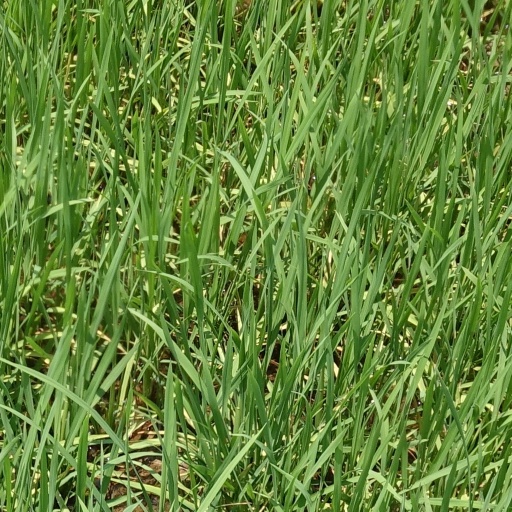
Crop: rice